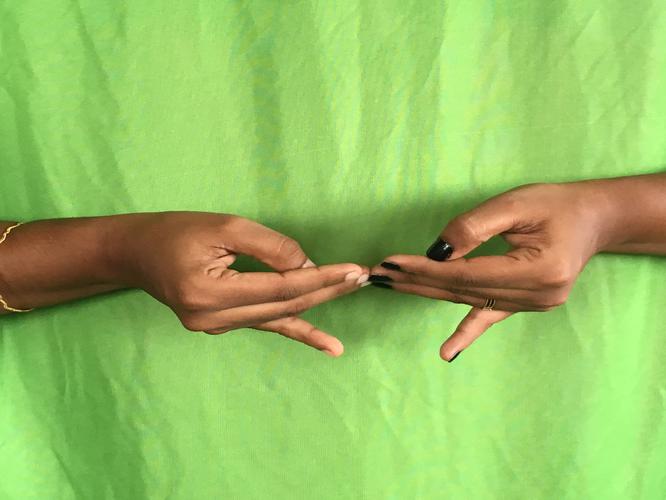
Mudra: Khatva
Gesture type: double_hand